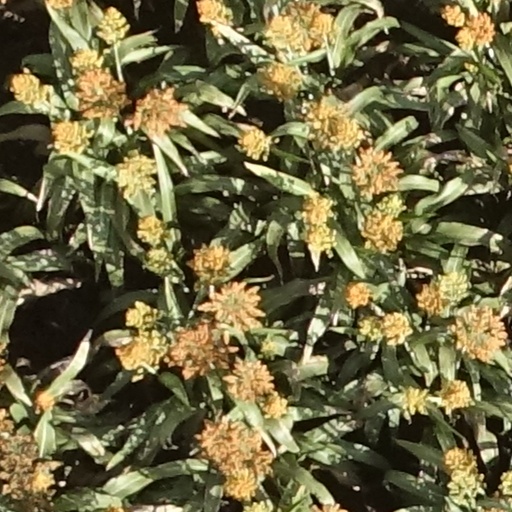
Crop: sorghum